Cataract Mountain

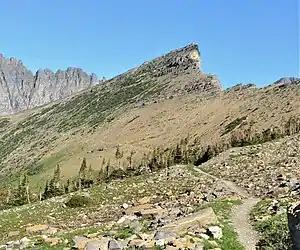
Cataract Mountain from ESE along Piegan Pass Trail

Like other mountains in Glacier National Park, it is composed of sedimentary rock laid down during the Precambrian to Jurassic periods. Formed in shallow seas, this sedimentary rock was initially uplifted beginning 170 million years ago when the Lewis Overthrust fault pushed an enormous slab of precambrian rocks thick, wide and long over younger rock of the cretaceous period.